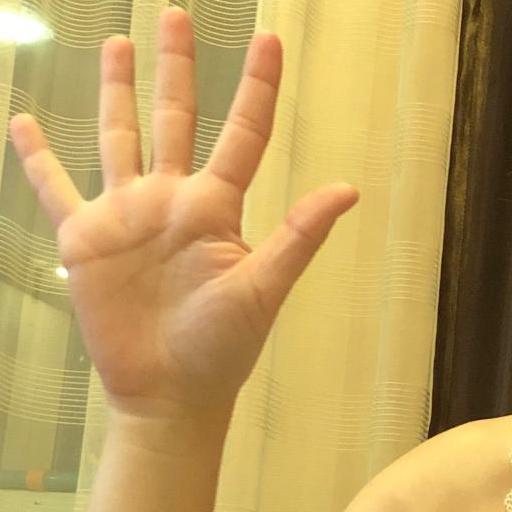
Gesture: palm